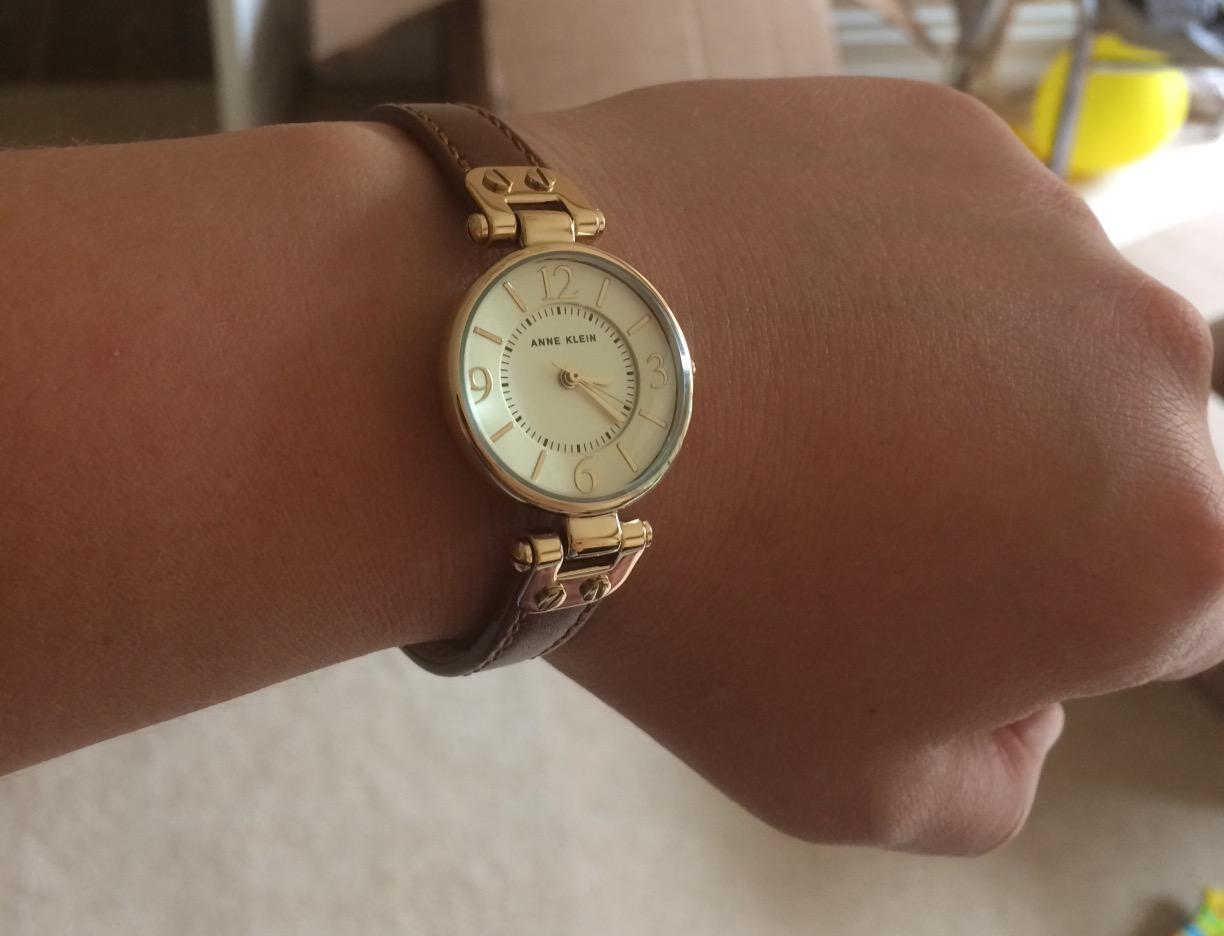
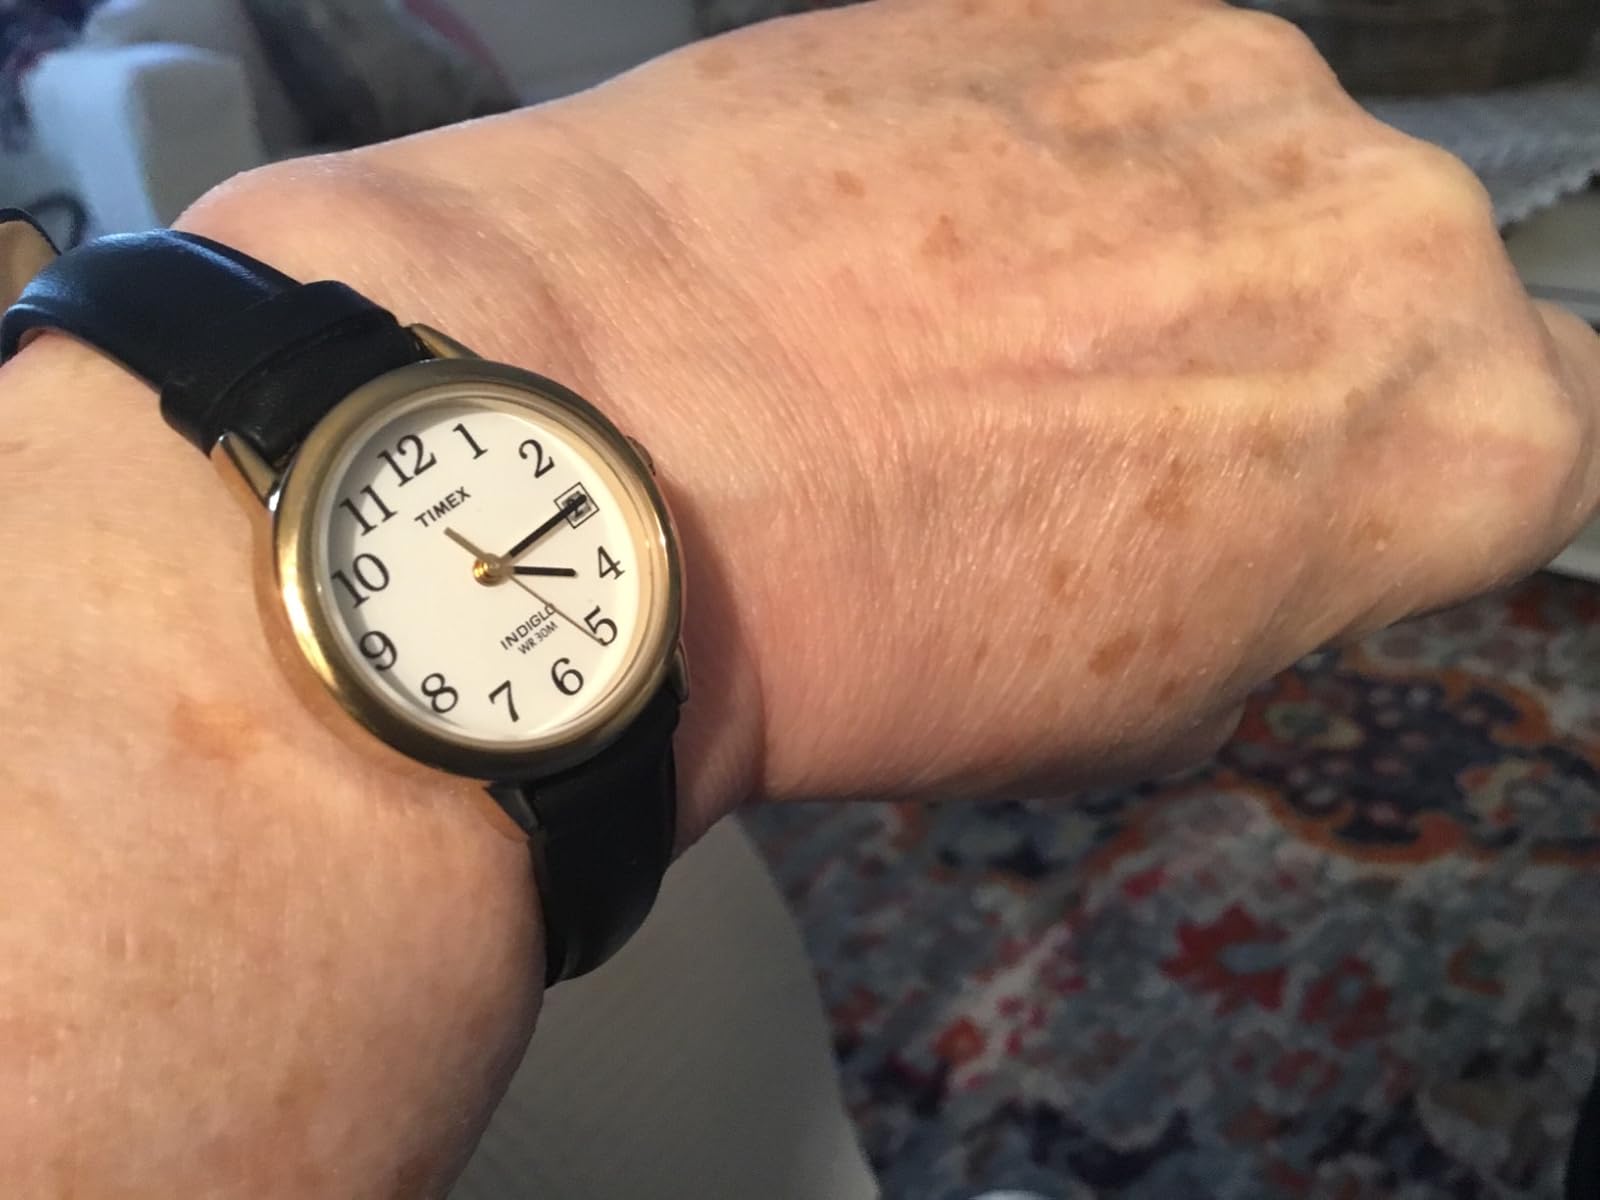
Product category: accessories_watch
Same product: no